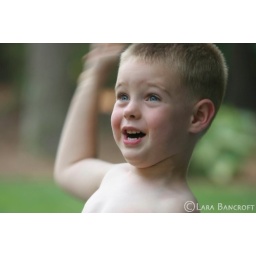
A visit to Grandma's house and the two little ones were having fun in the water sans clothes